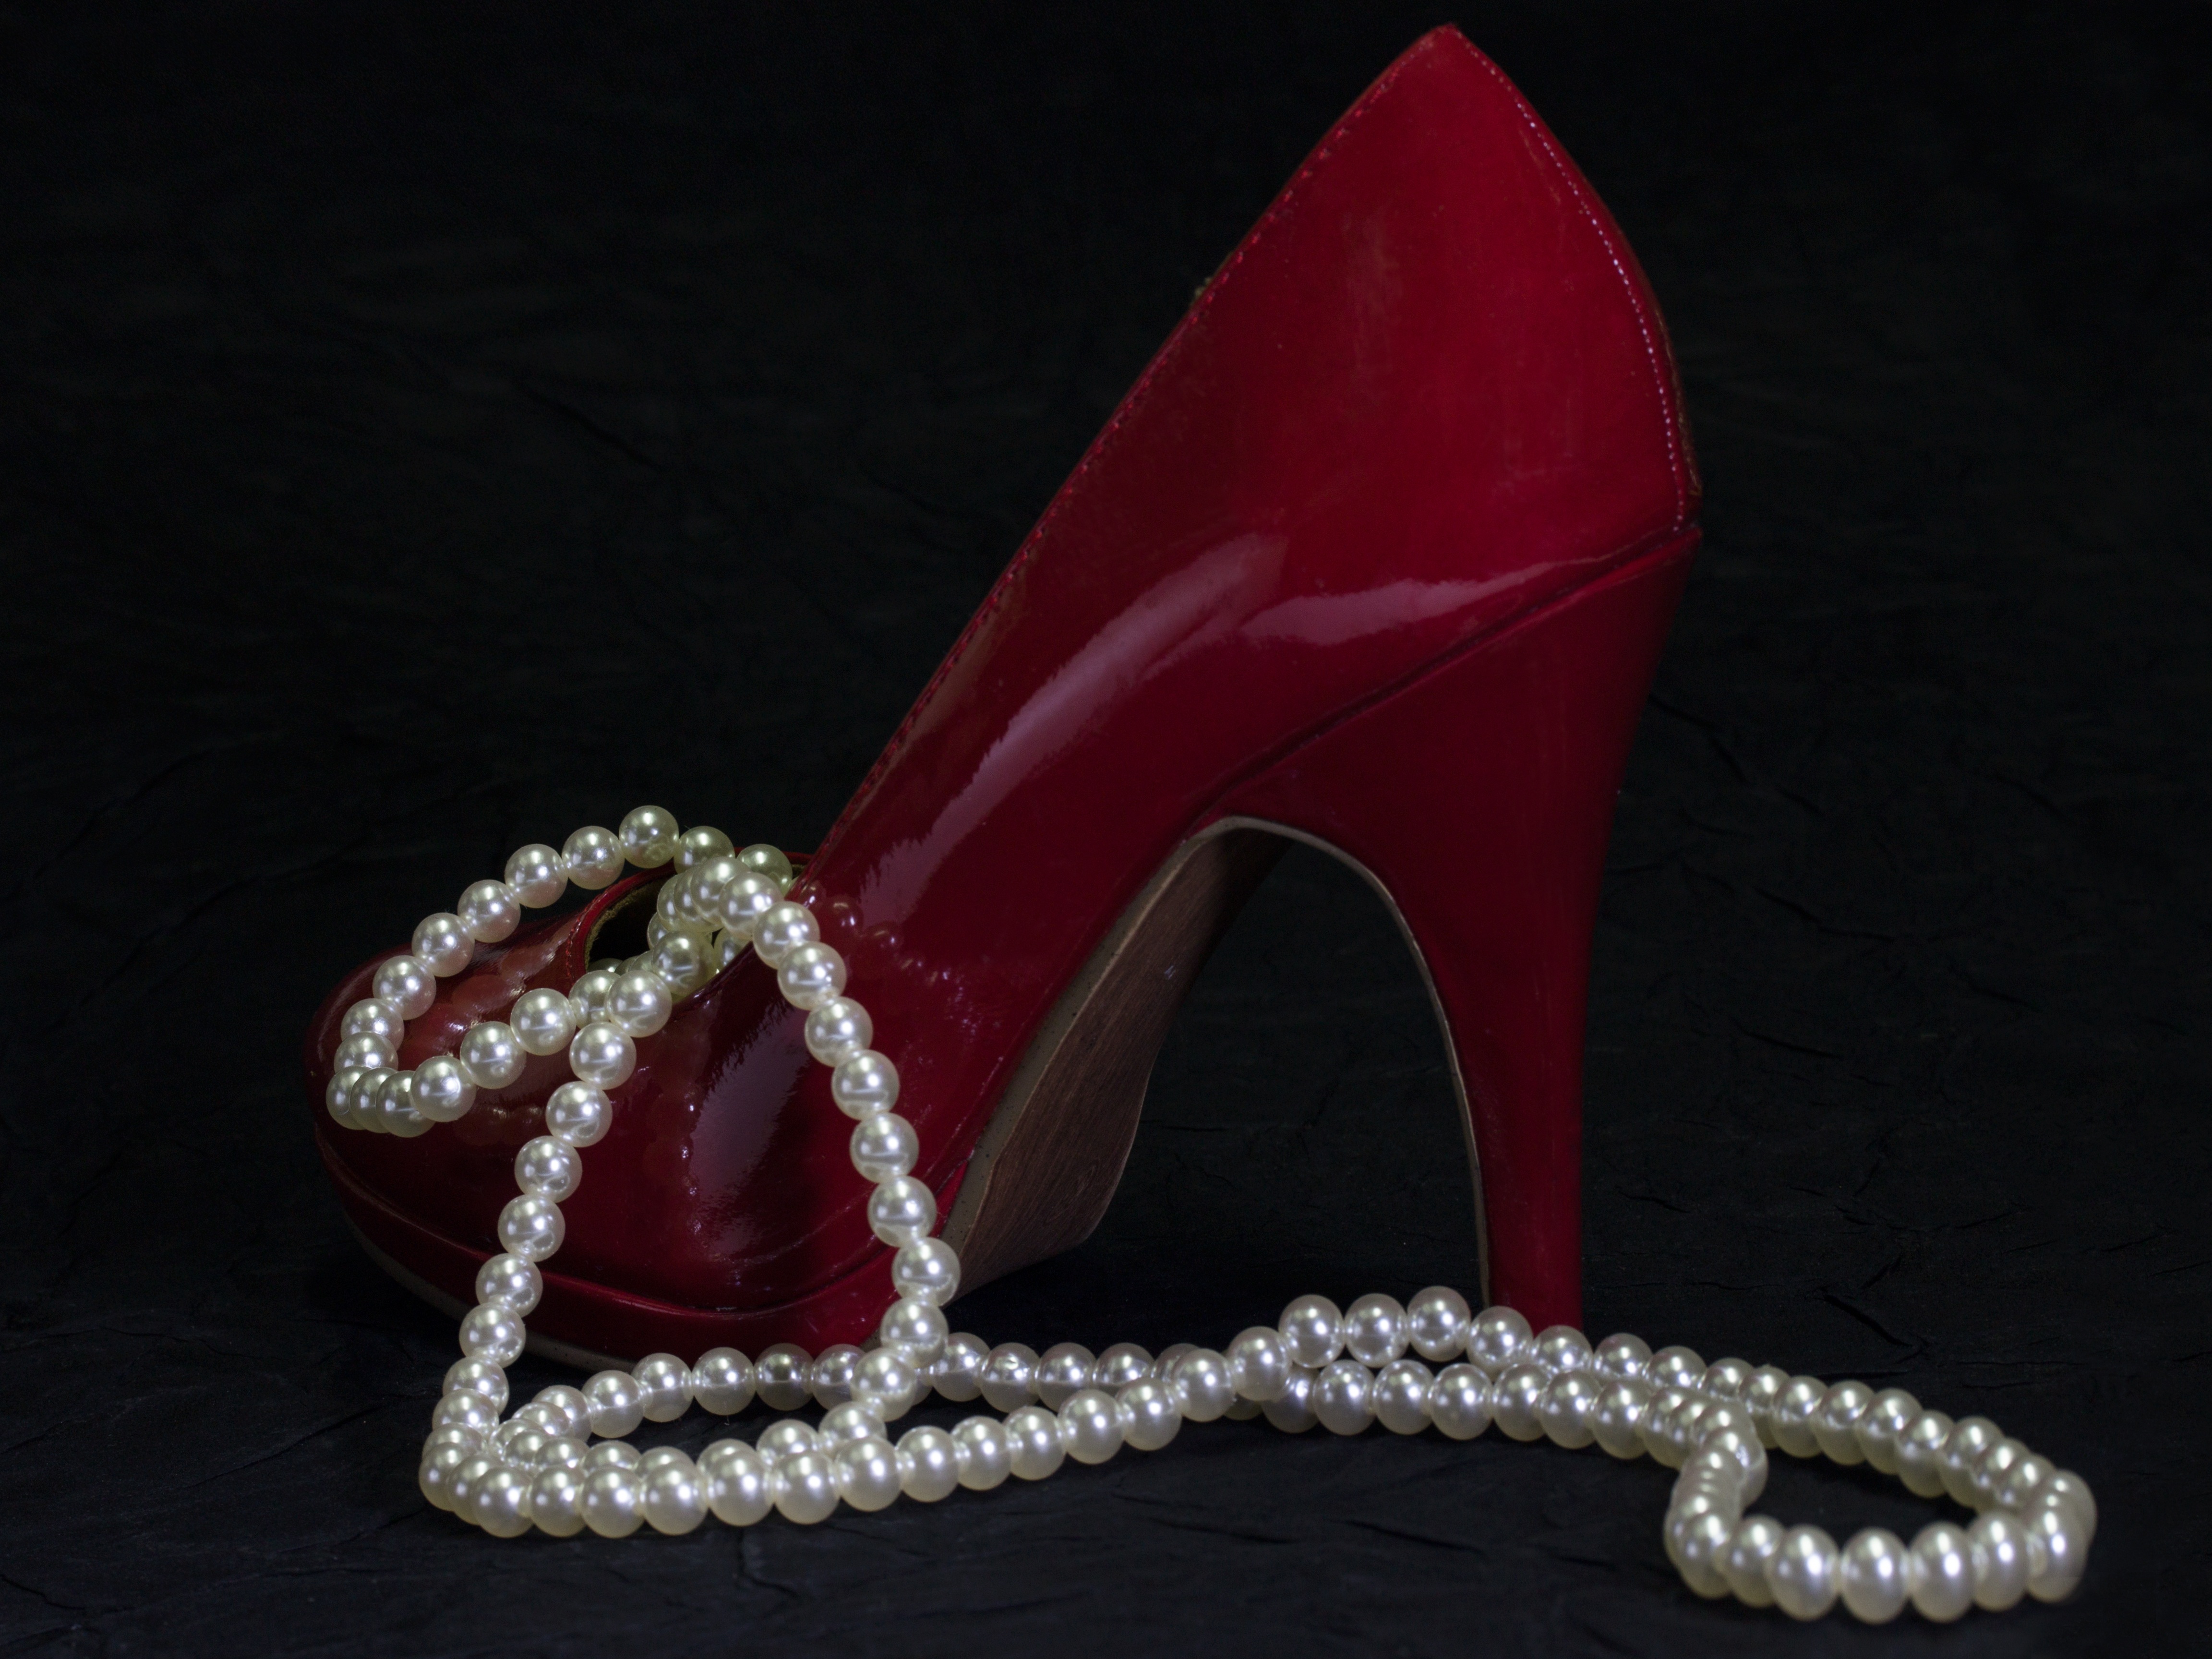
shoe, leg, red, pink, jewellery, footwear, beads, women's shoes, pearl necklace, high heeled shoe, fashion accessory, high heeled footwear